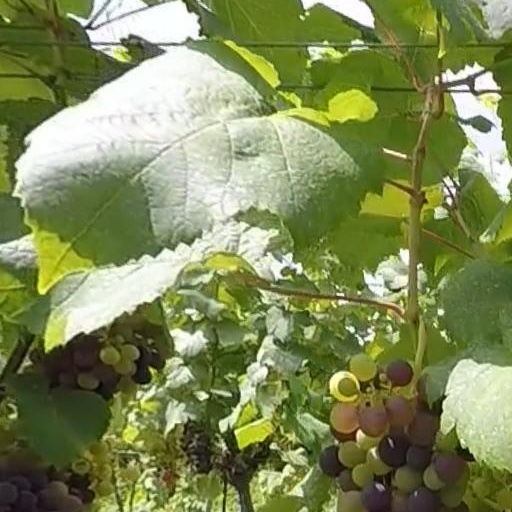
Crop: grape